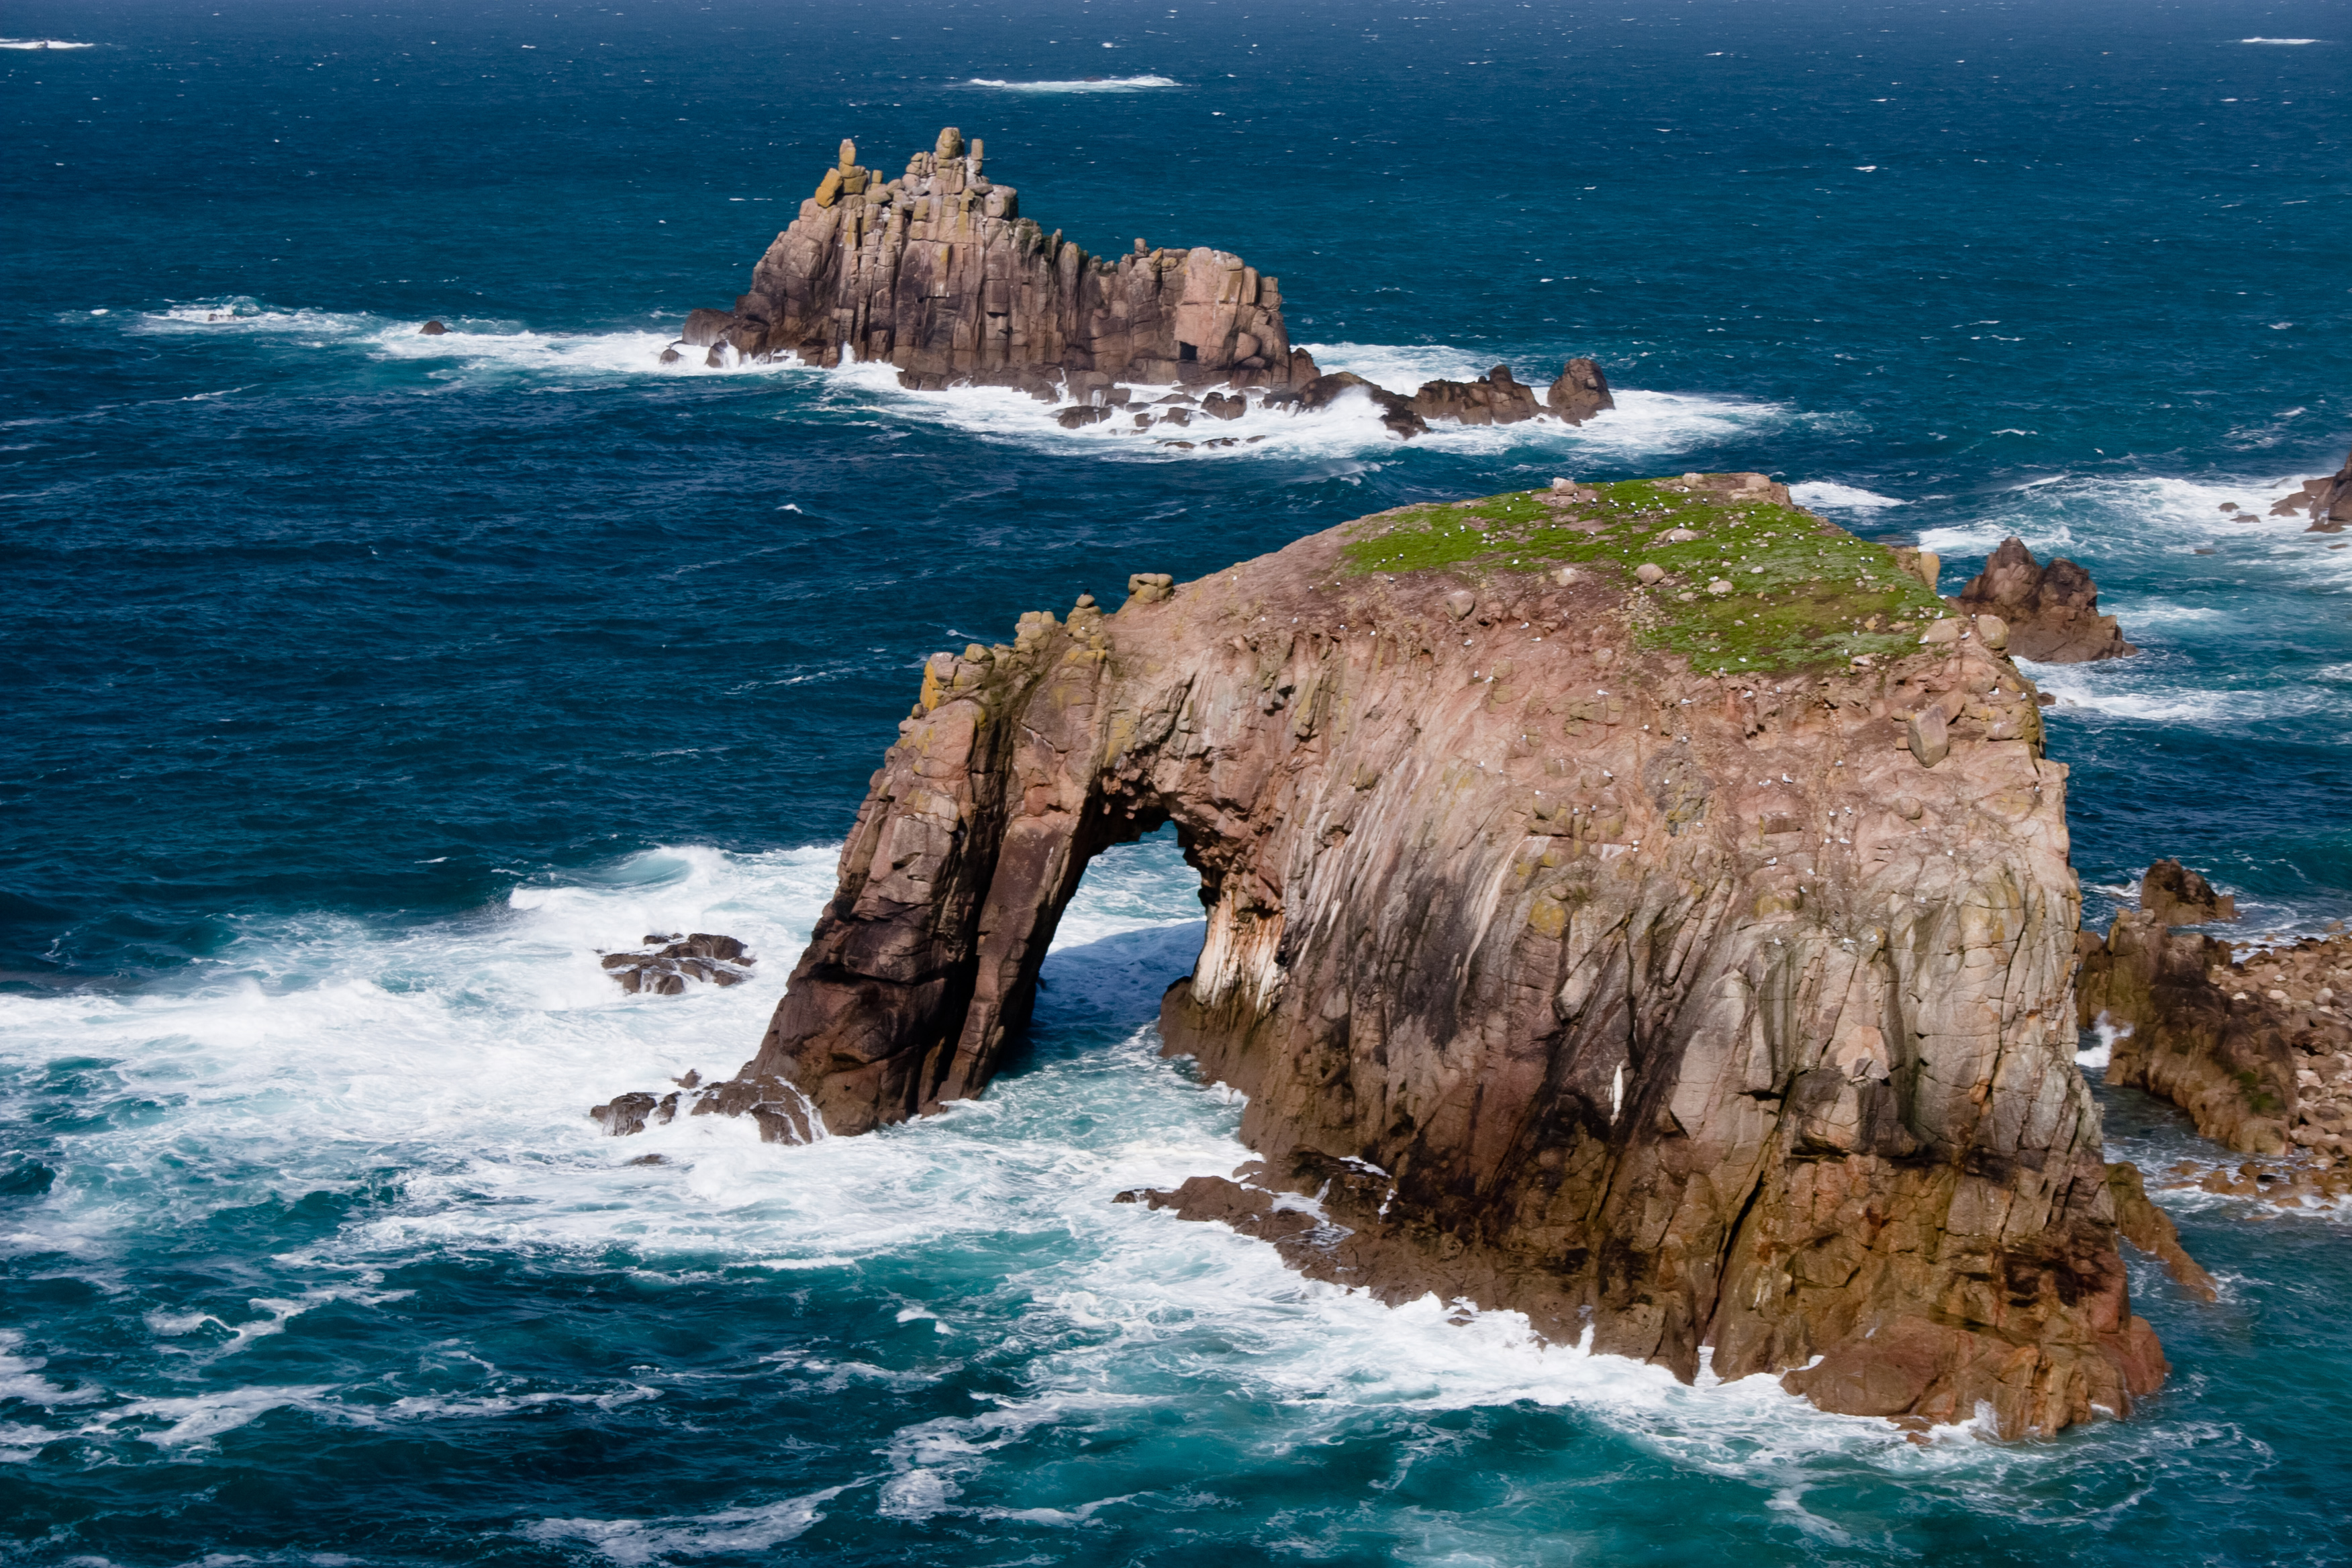
beach, sea, coast, rock, ocean, shore, wave, vacation, formation, cliff, cove, tower, bay, stack, terrain, rocks, waves, cape, islet, seaarch, 1001nights, 1001nightsmagiccity, natural arch, wind wave